L. V. Prasad Eye Institute

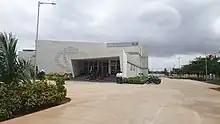
LVPEI NATCO Kothur

Established in 1986, the L V Prasad Eye Institute (LVPEI), a World Health Organization Collaborating Centre for the Prevention of Blindness, is a comprehensive eye health facility. The institute operates through ten active arms: Clinical Services, Education, Research, Vision Rehabilitation, Rural and Community Eye Health, Eye Banking, Advocacy and Policy Planning, Capacity Building, Innovation, and Product Development. LVPEI is managed by two not-for-profit entities: the Hyderabad Eye Institute (HEI) and the Hyderabad Eye Research Foundation (HERF).